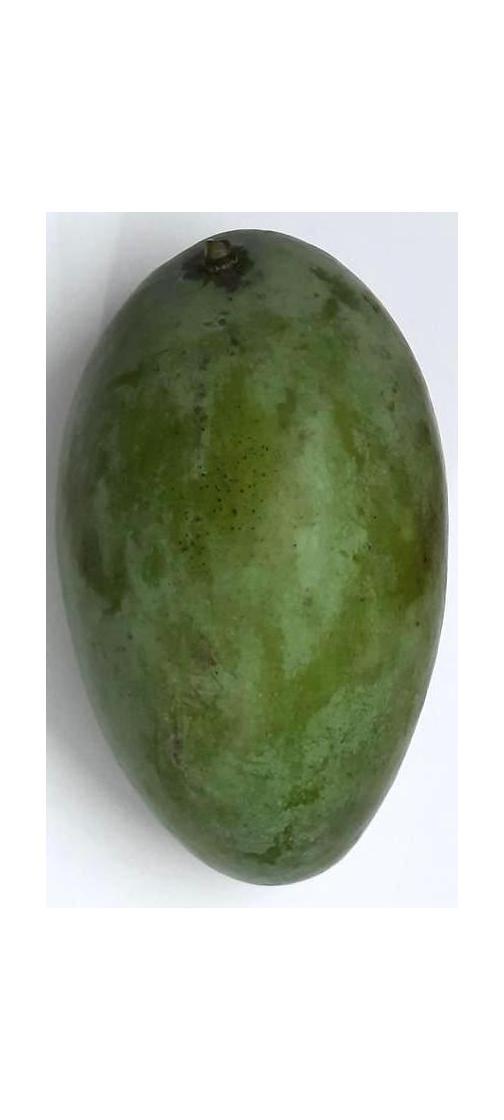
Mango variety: Amrapali